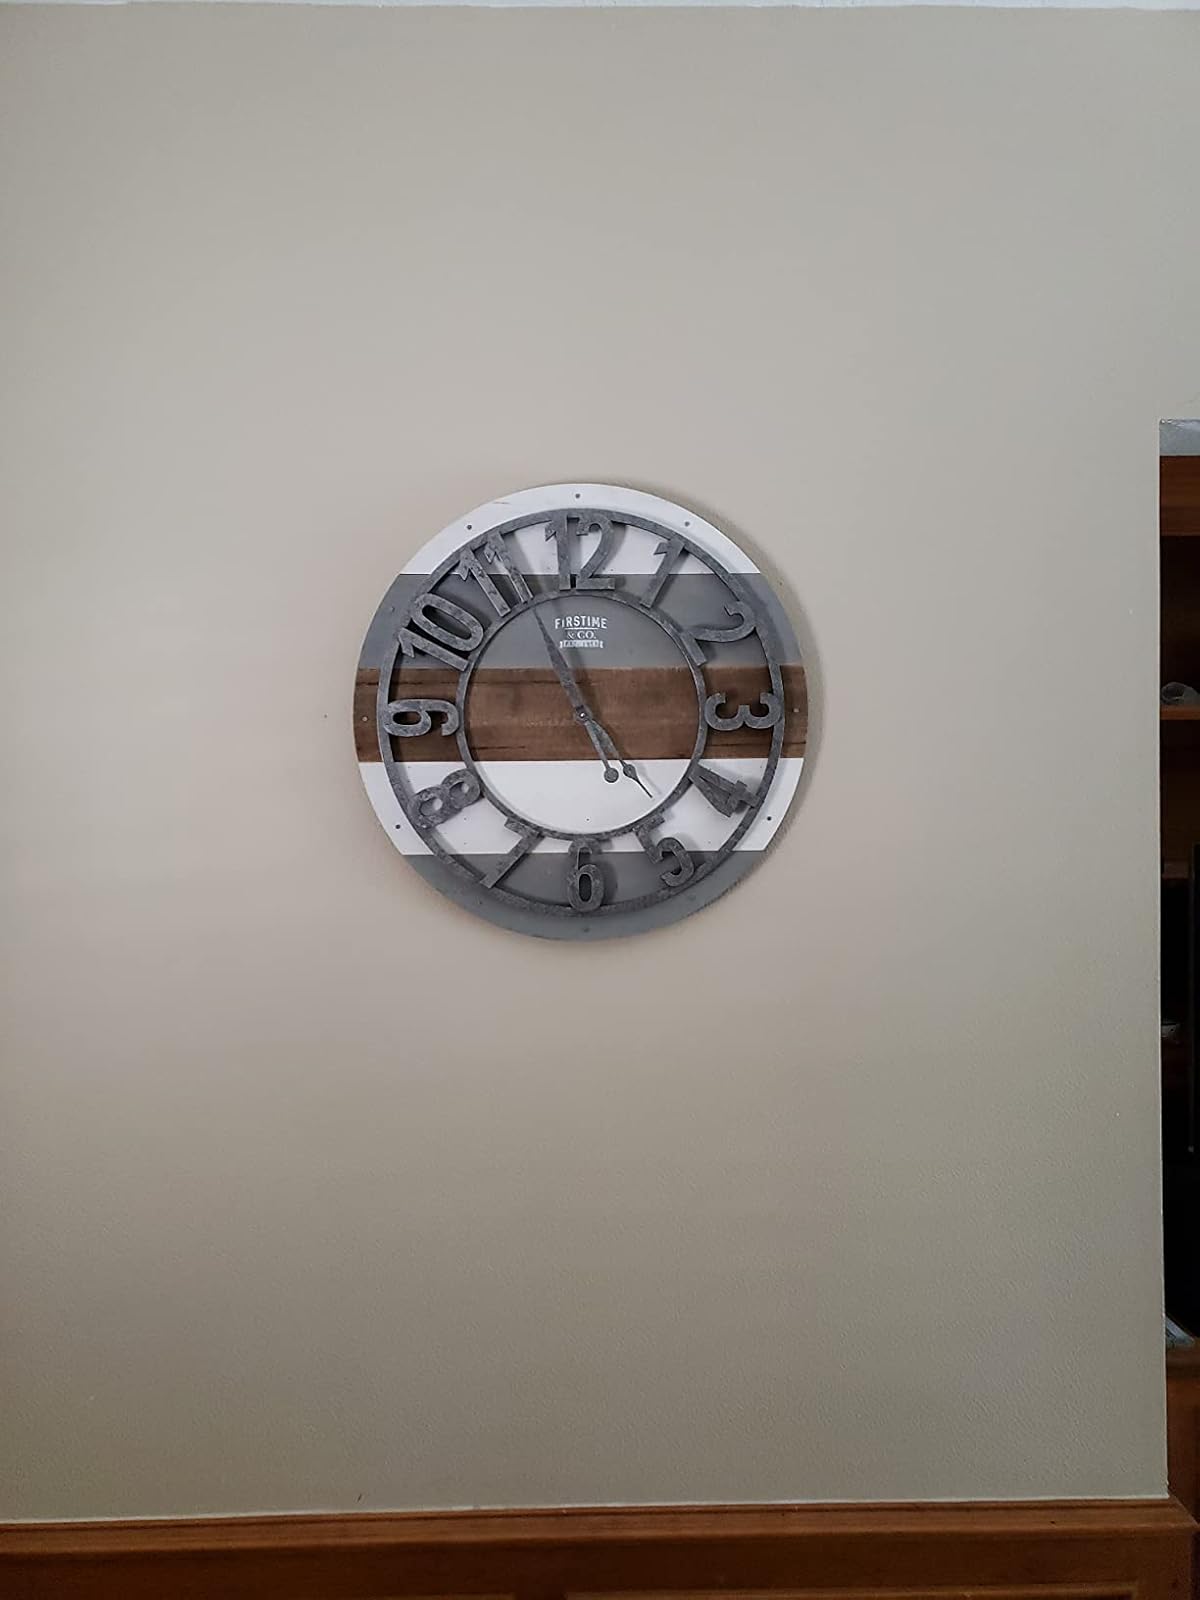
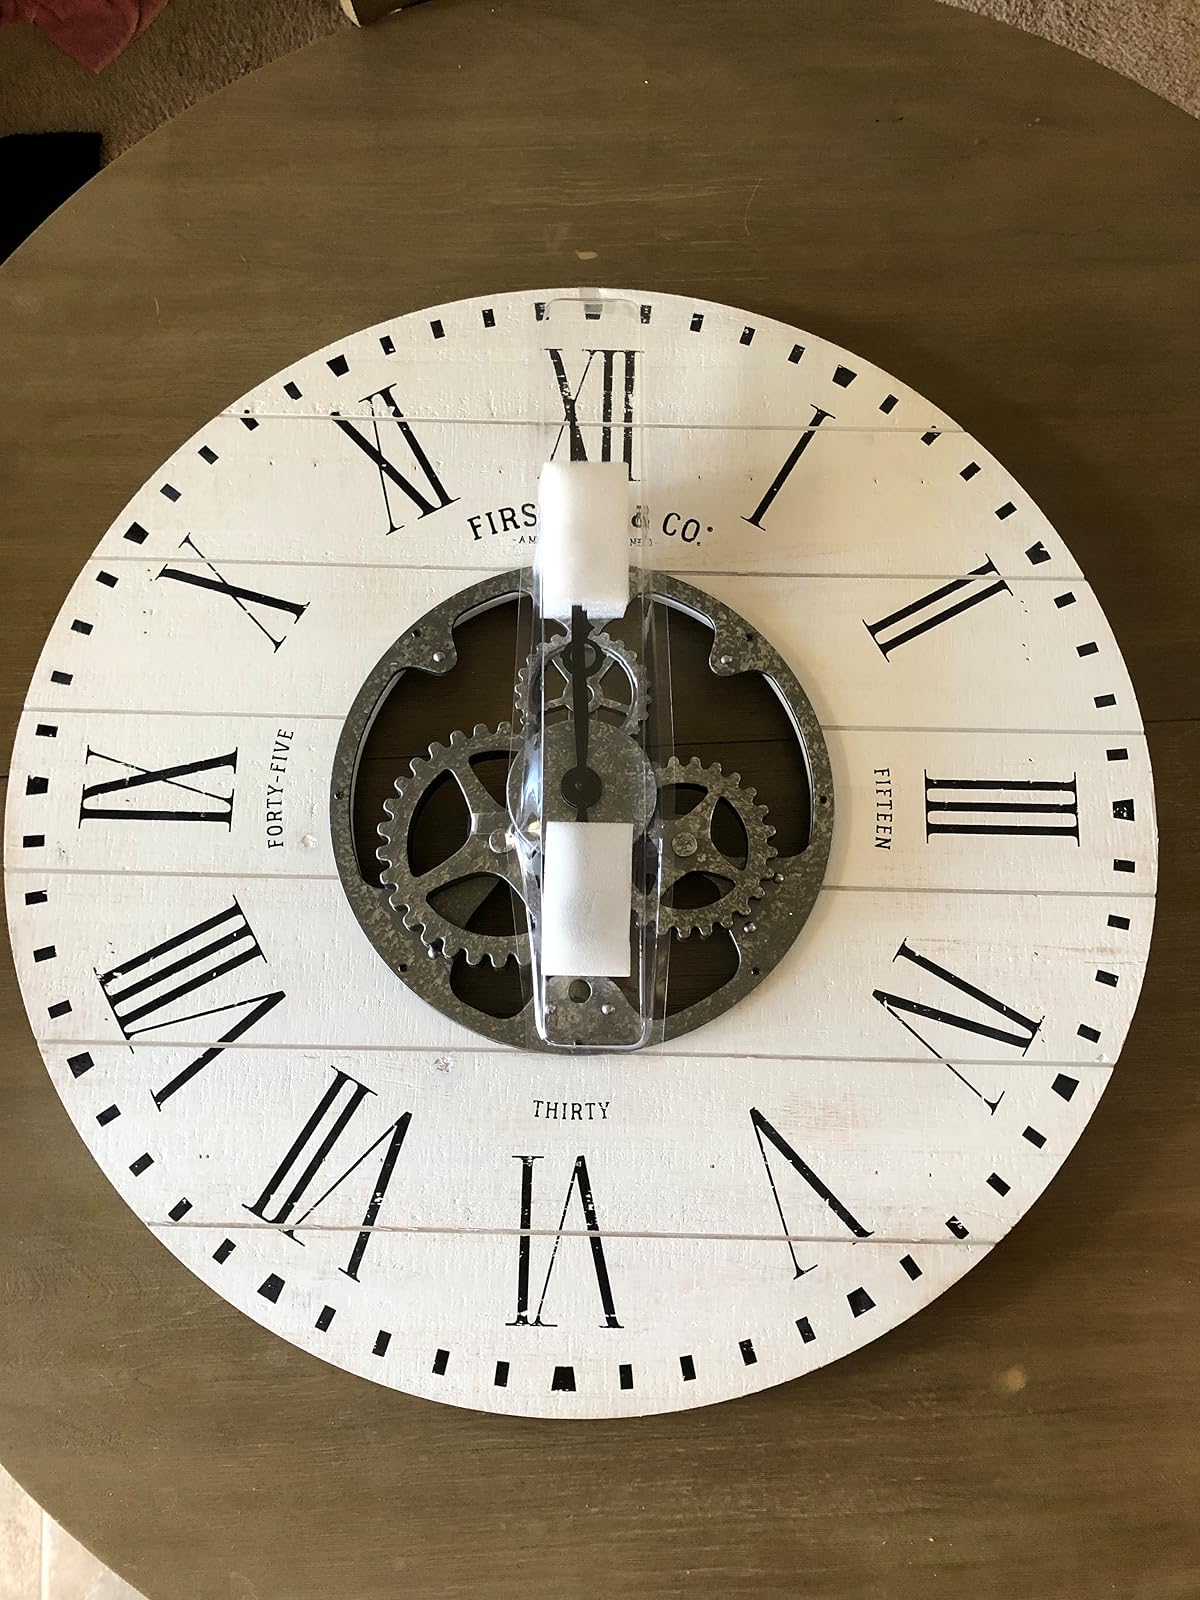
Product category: clock
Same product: no